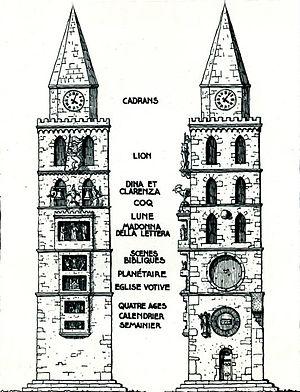
Schéma de l'horloge astronomique de la cathédrale de Messine (Sicile), réalisé par Théodore Ungerer
Théodore Ungerer est un constructeur alsacien d'horloges pour édifices, également artiste, historien et bibliophile.
L'horloge astronomique de Messine a été construite par l'entreprise Ungerer en 1933. C'est la plus grande horloge astronomique du monde.